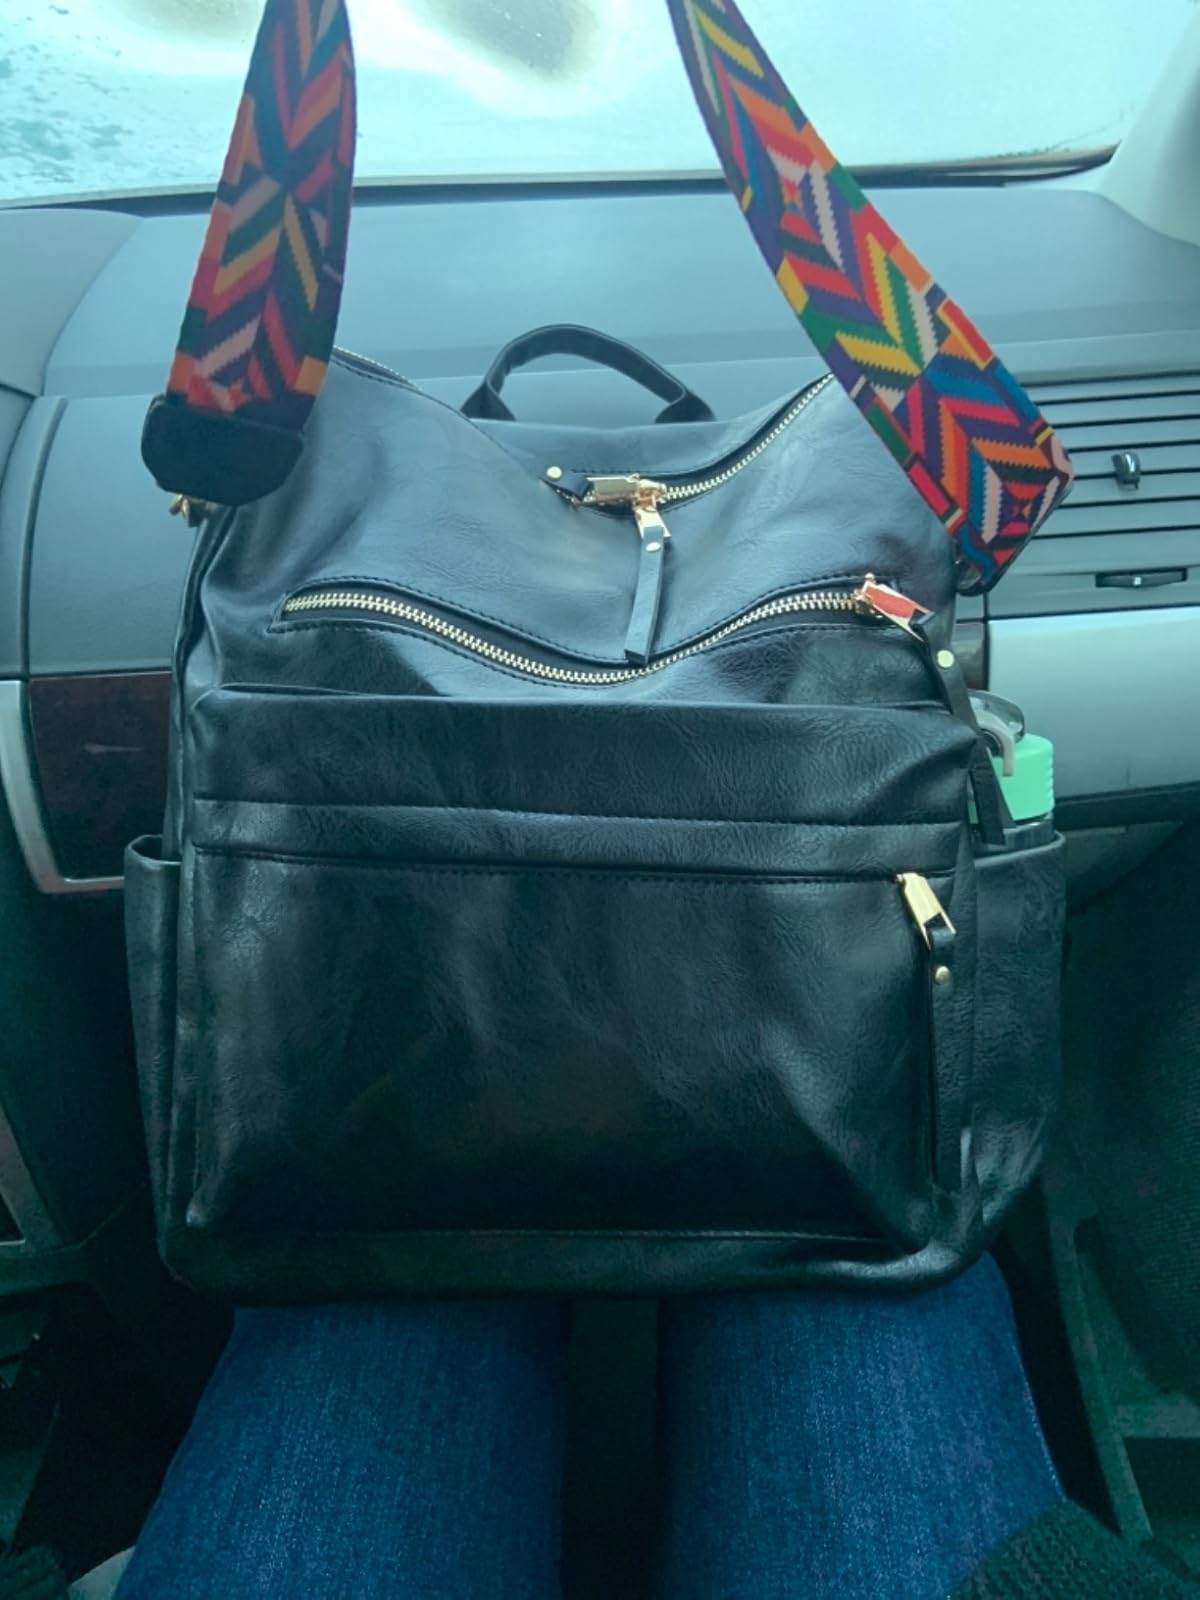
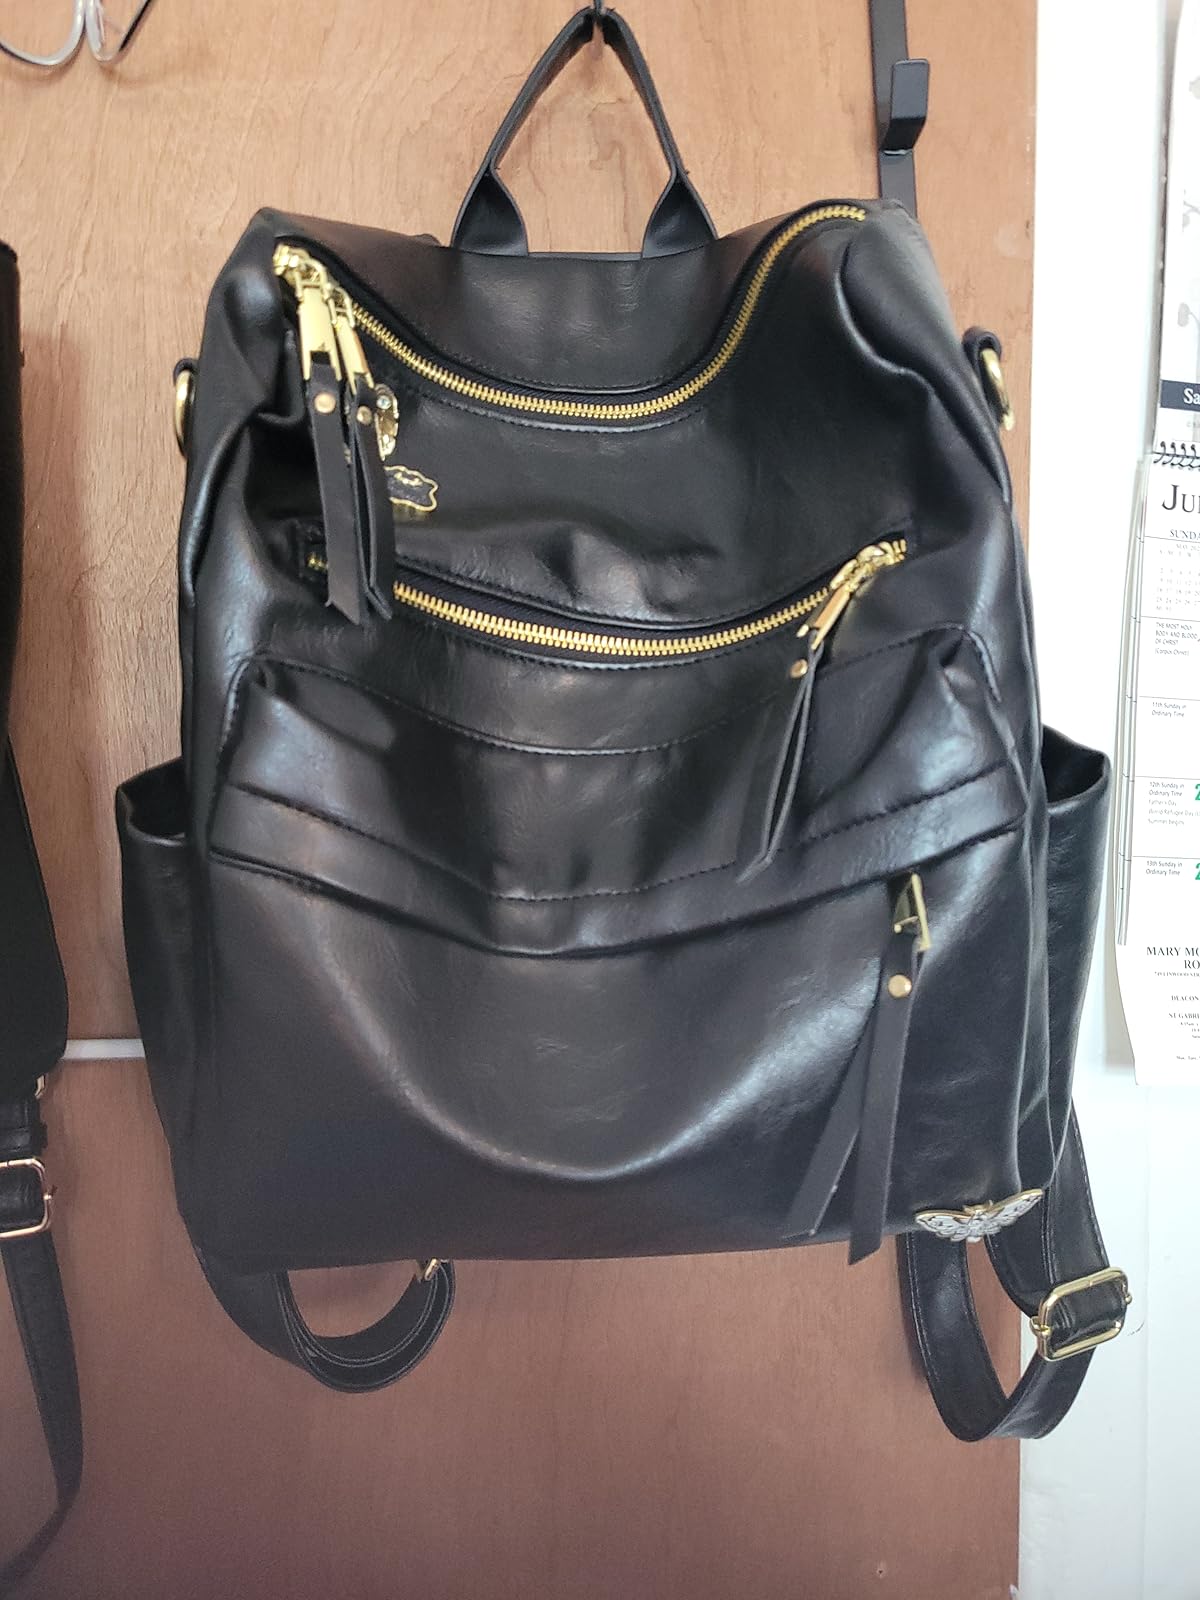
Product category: accessories_handbag
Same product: yes